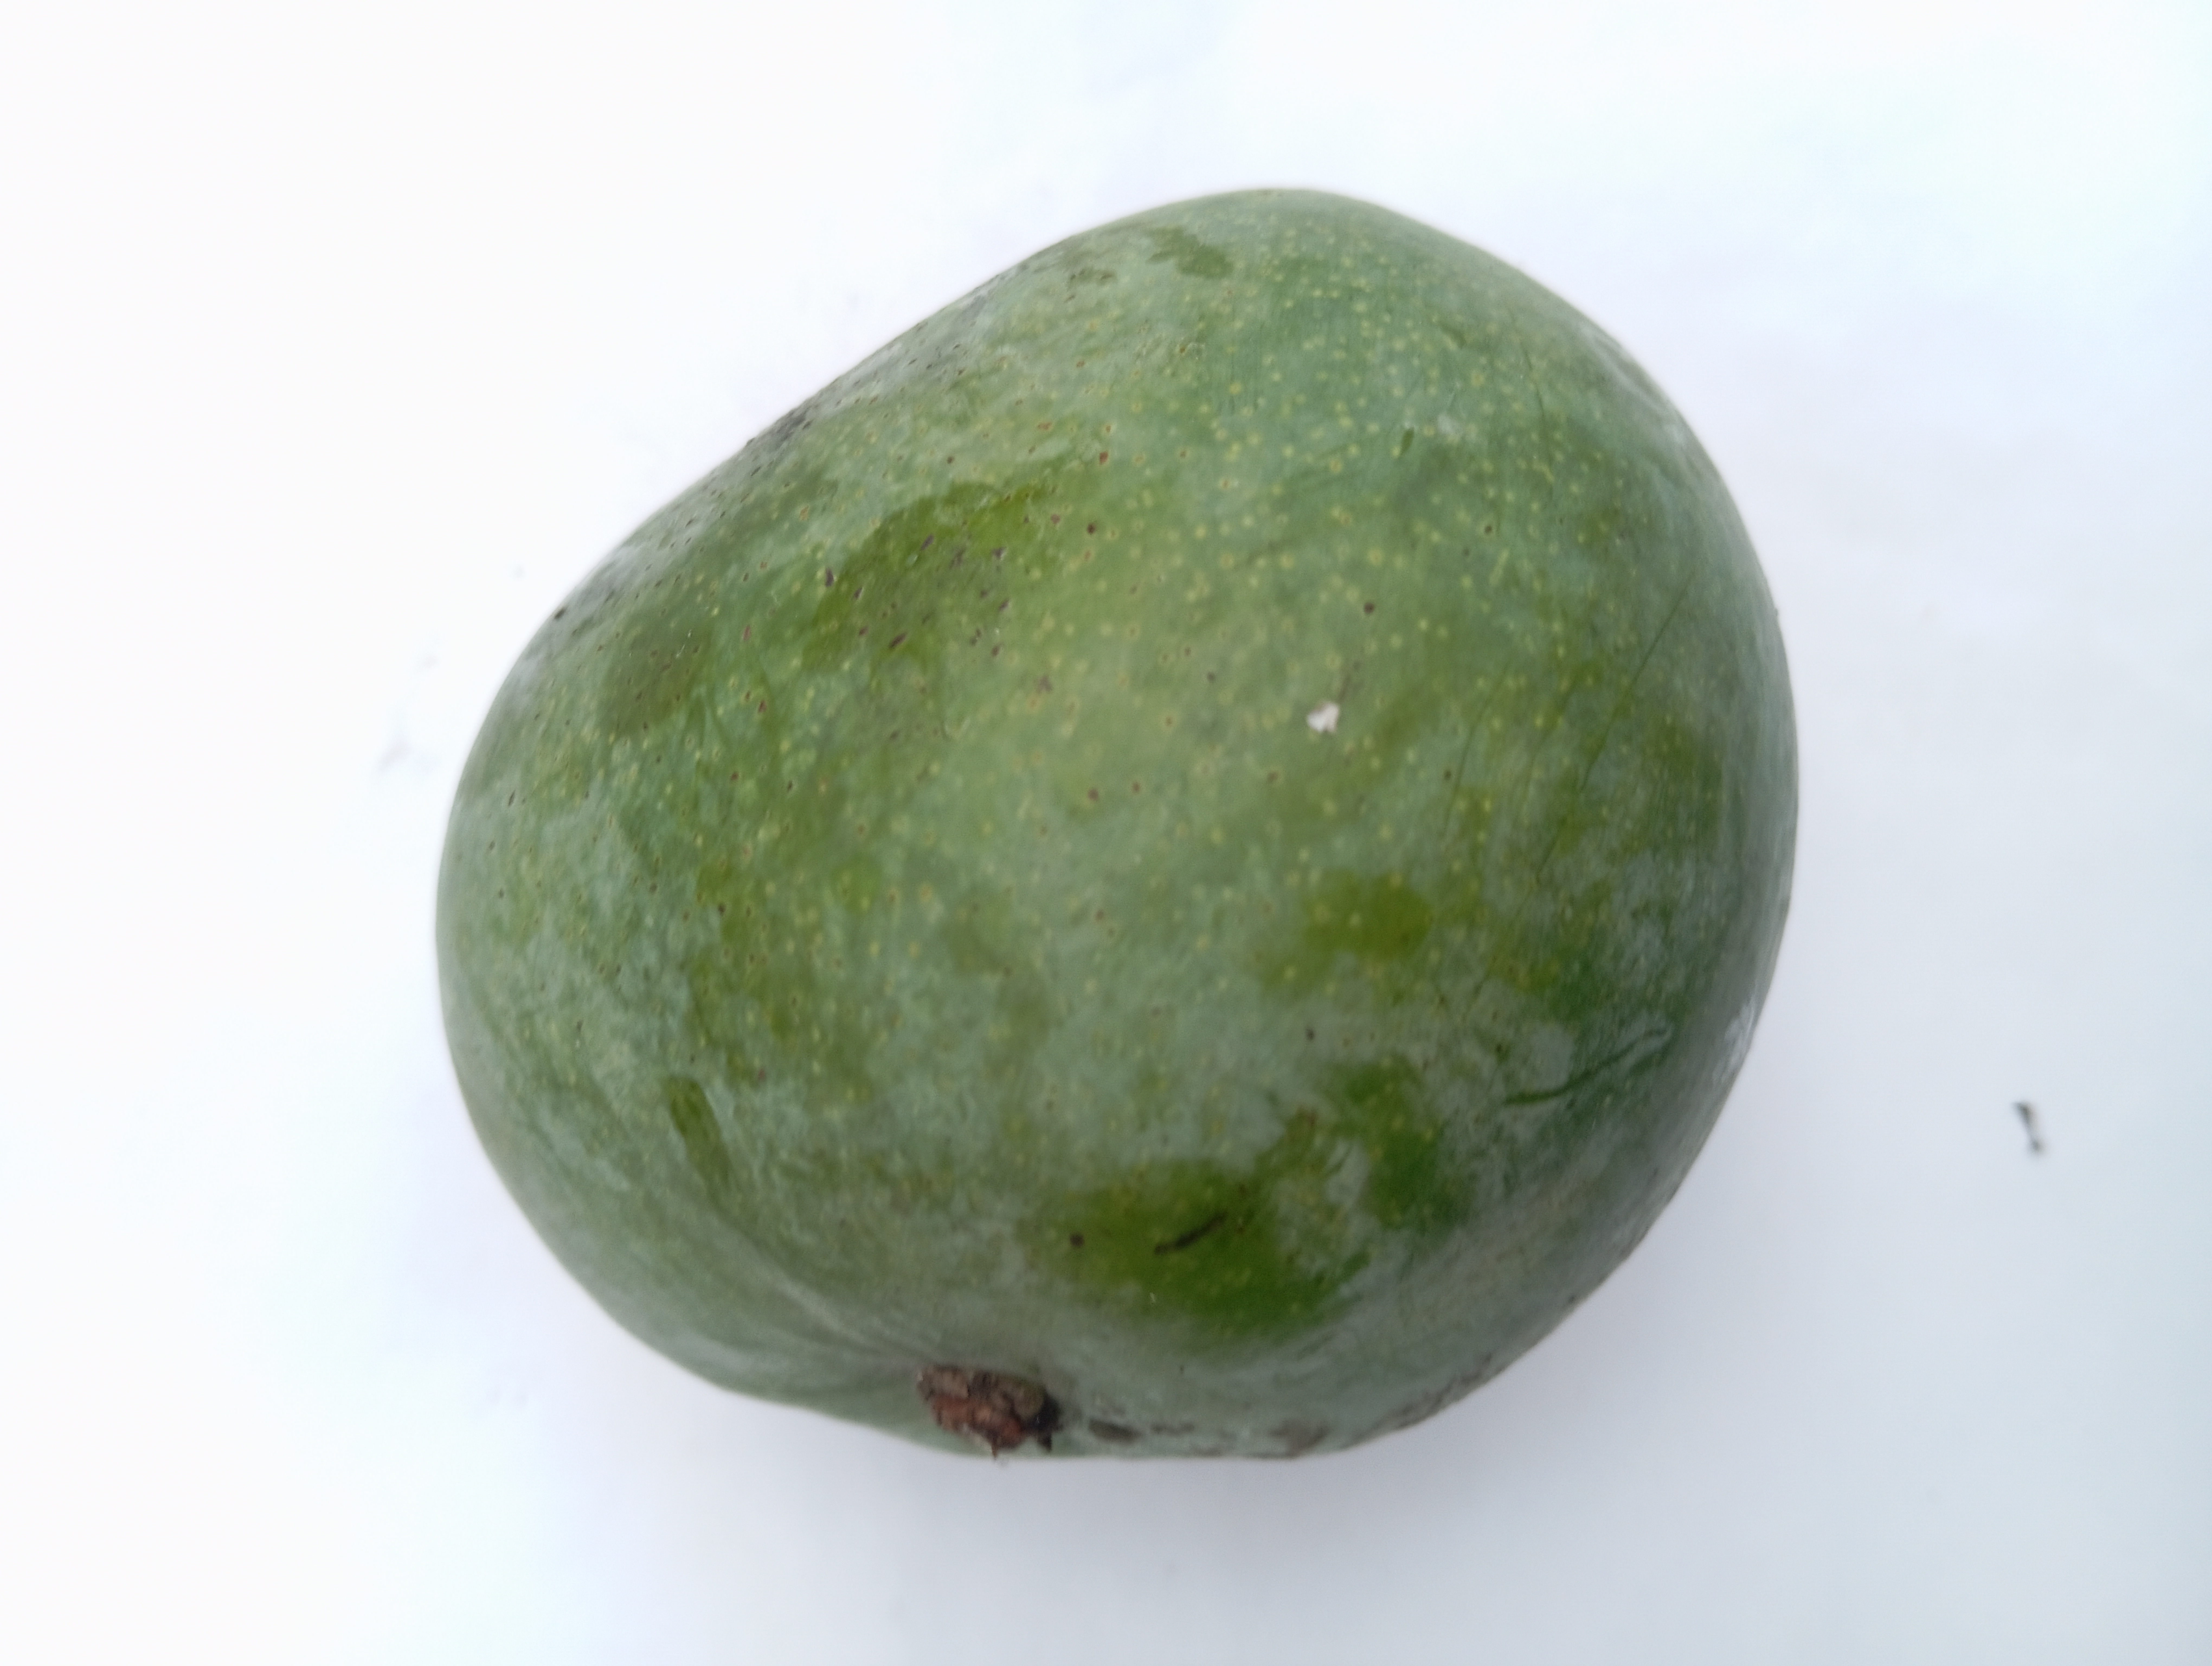
Mango variety: Bari 4